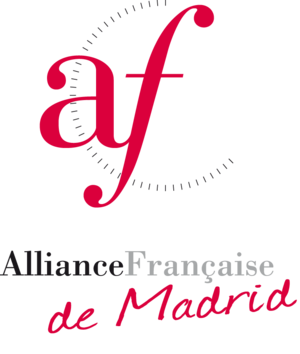
« »